Dotun Popoola

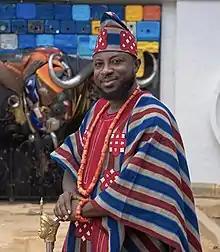
Dotun Popoola in a traditional attire

Dotun Popoola (born in 1981, Lagos) is a contemporary Nigerian artist (sculptor) who specializes in synergetic metal sculpting. He creates pieces of art works from discarded scrap metals. His works are focused on transforming trash to treasures, rubbish to rubies and waste to wealth by repurposing wastes that threaten the ecosystem.